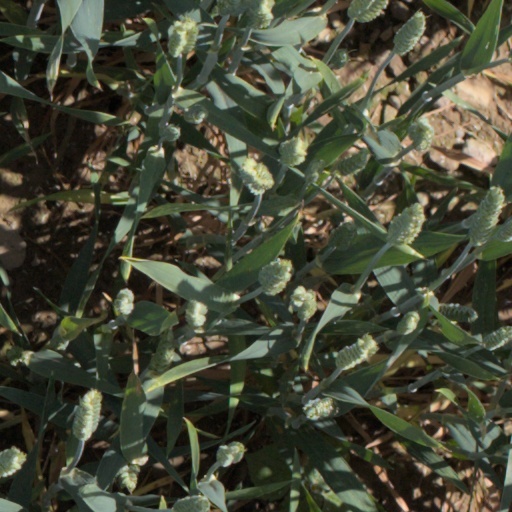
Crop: wheat